Garbage scow

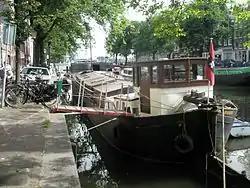
A typical garbage scow used in Amsterdam

A garbage scow is a large watercraft used to transport refuse and waste/garbage across waterways. It is often in the form of a barge which is towed or otherwise moved by means of tugboats; however, many are also self-propelled. They are most common in large, coastal cities, such as New York City, which may transport collected trash to neighboring ports for disposal or, occasionally, even illegally dump the payload at sea.